United Nations Security Council Resolution 1328

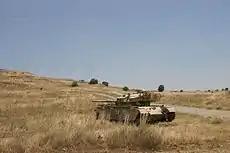
Abandoned Israeli tank in the Golan Height

United Nations Security Council resolution 1328, adopted unanimously on 27 November 2000, after considering a report by the Secretary-General Kofi Annan regarding the United Nations Disengagement Observer Force (UNDOF) and reaffirming Resolution 1308 (2000), the Council extended its mandate for a further six months until 31 May 2001.